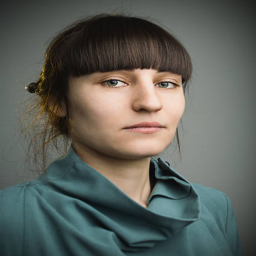
portrait of a happy young woman